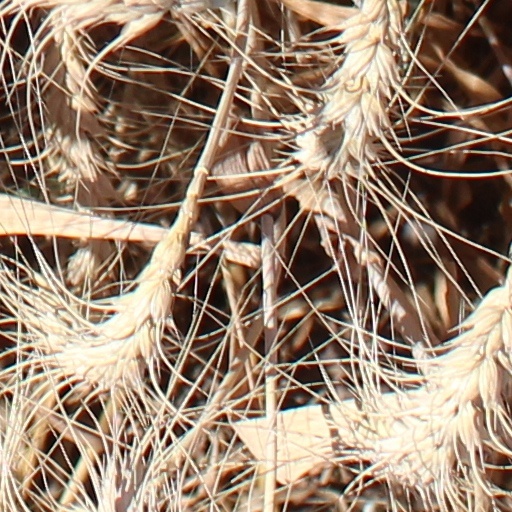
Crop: wheat